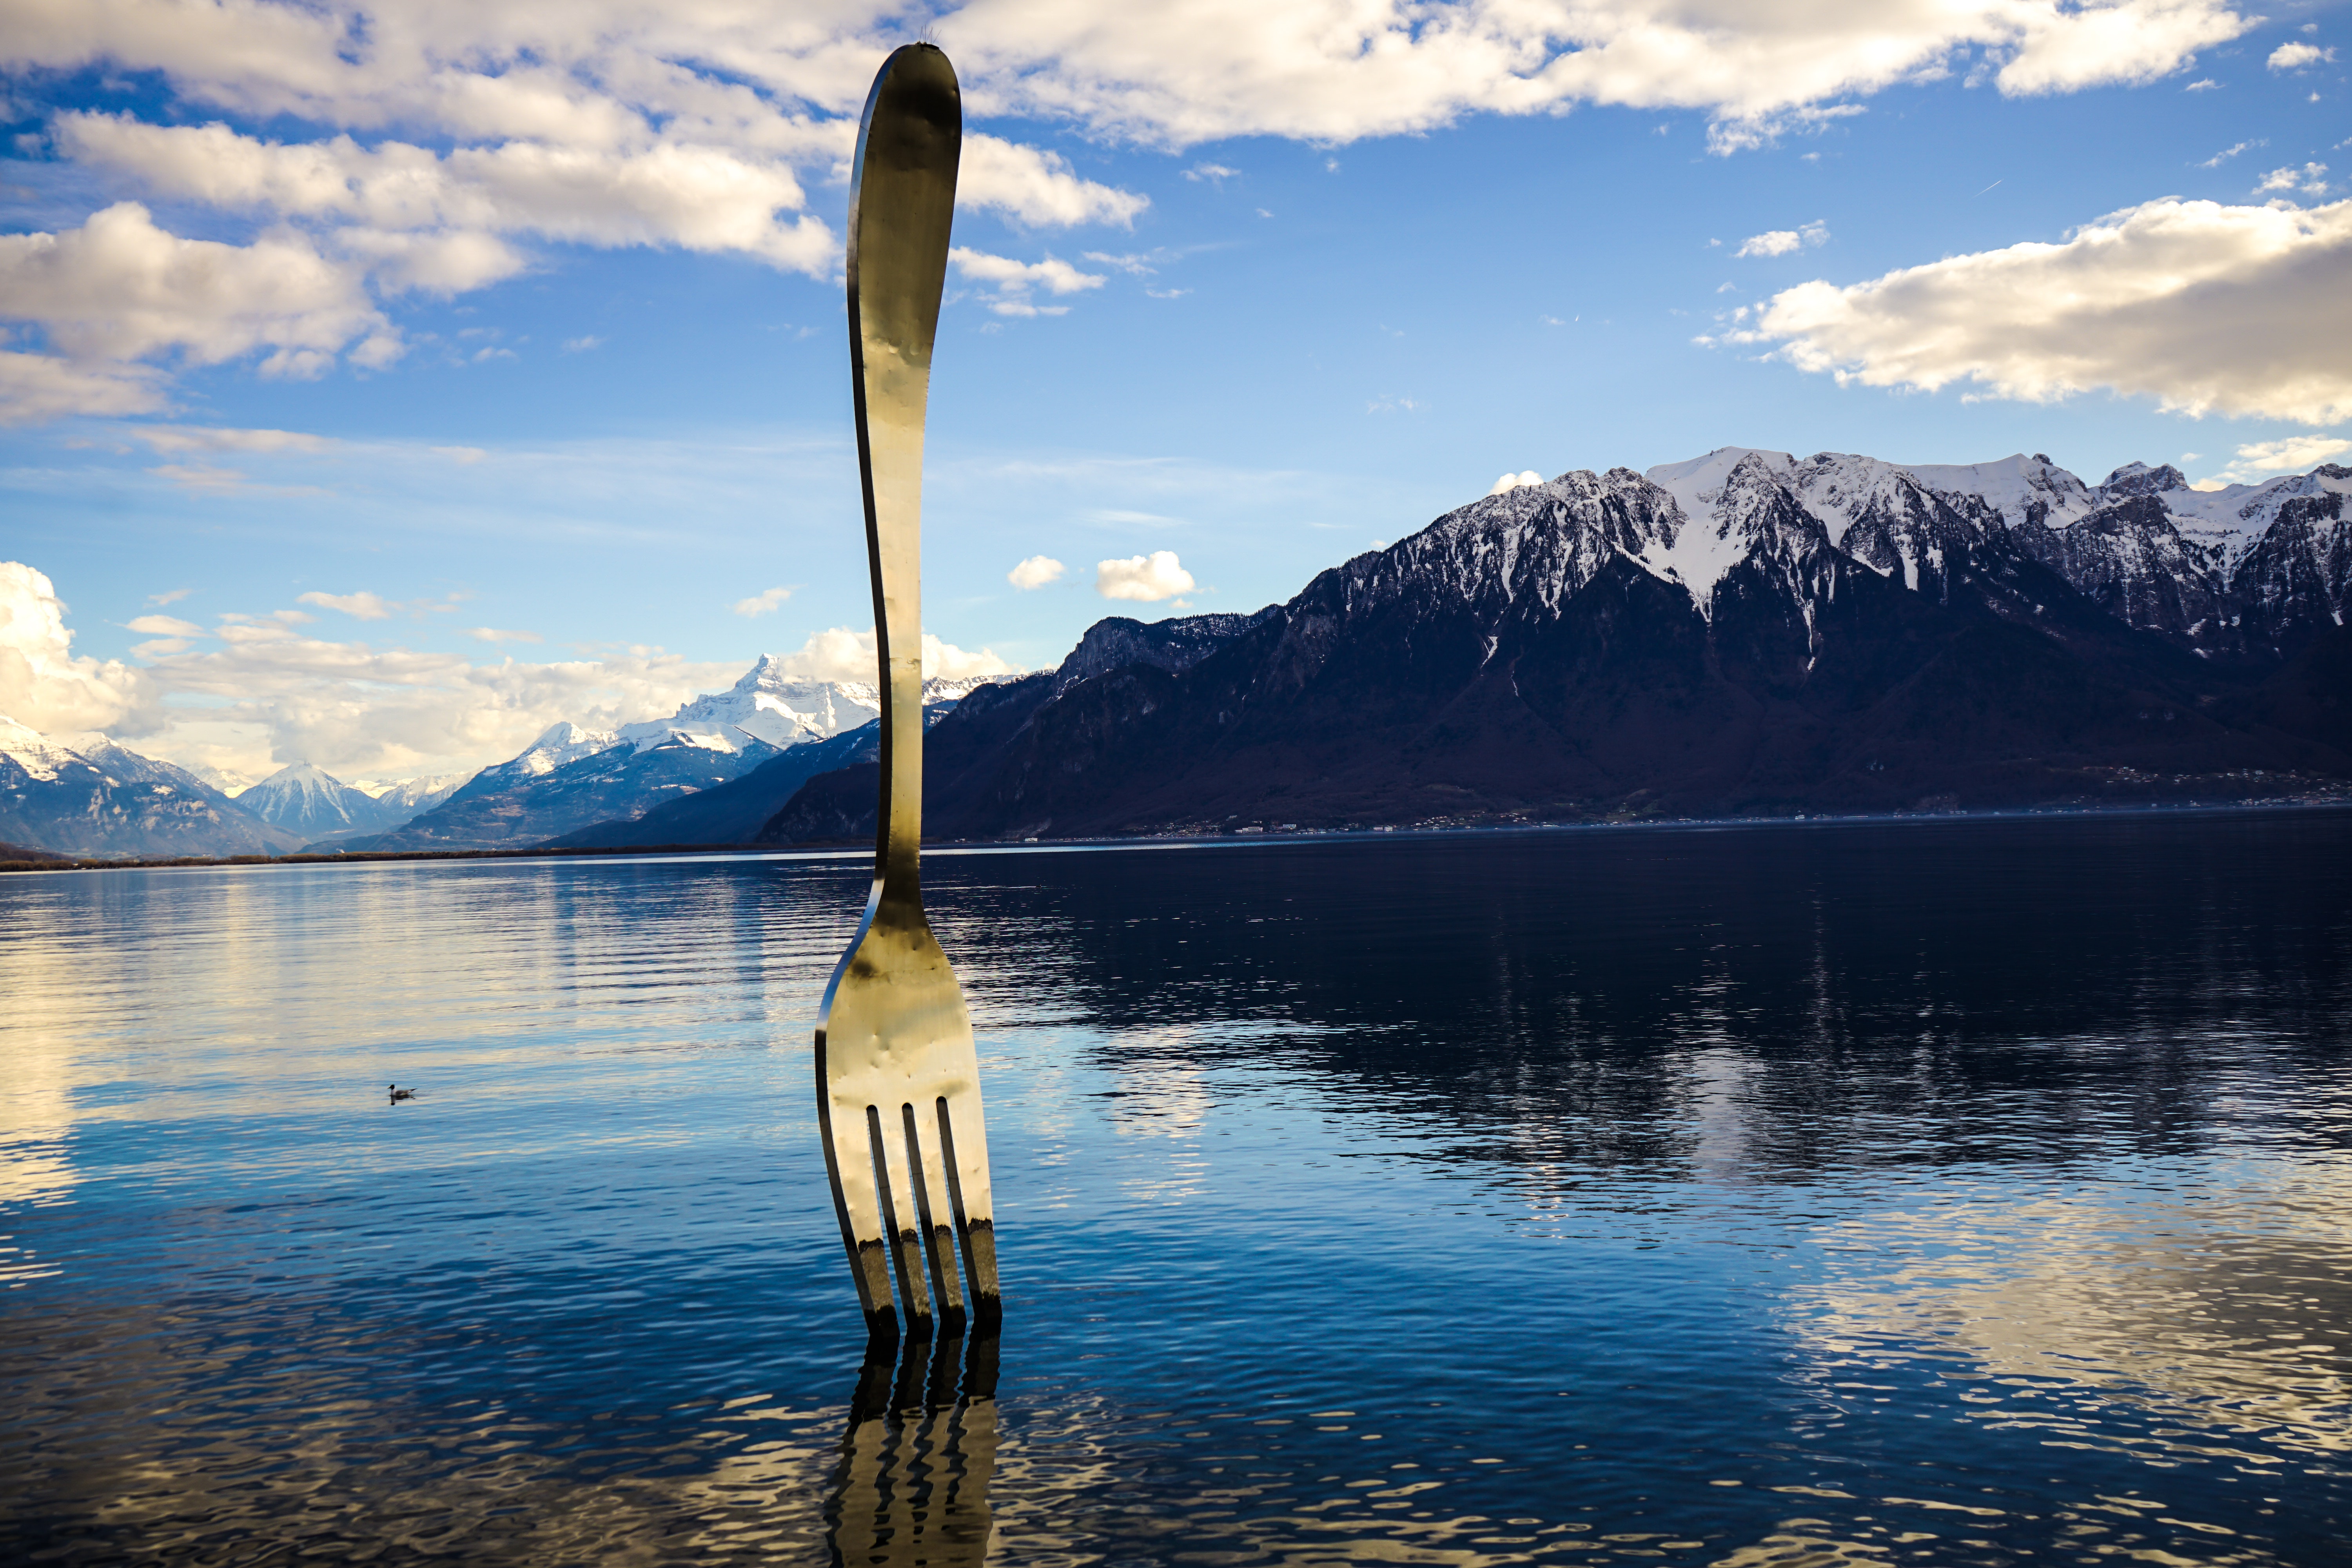
sky, reflection, nature, water, lake, mountain, cloud, mountainous landforms, natural landscape, loch, mountain range, sound, calm, highland, lake district, landscape, glacial landform, fjord, alps, fell, horizon, ice, meteorological phenomenon, hill, winter, glacial lake